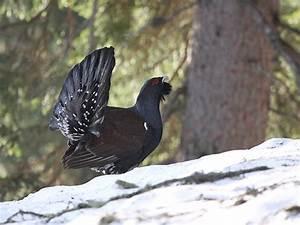
chicken